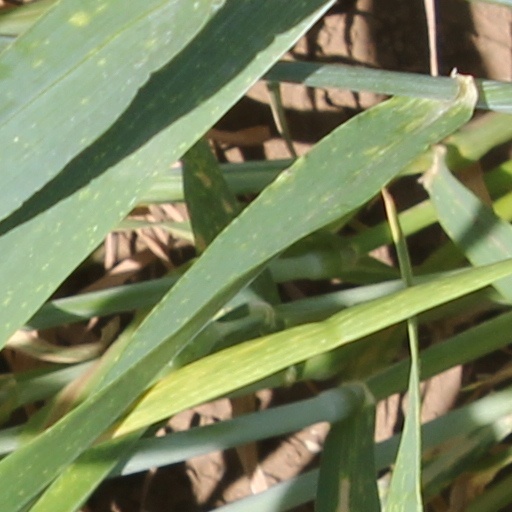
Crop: wheat